Milton State School

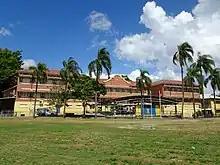
Rear of Block A from Gregory Park

The Depression-era brick school building is a long, two-storey building with a full undercroft. The building faces southwest and, as the undercroft is below the level of Bayswater Street, it is accessed via a wide walkway and steps to the main entrance in the centre of the first floor facade. Symmetrical in plan, the building comprises a long central wing with projecting entrance bay, flanked by shorter wings to the northwest and southeast, which are parallel but set back from the central wing. Secondary entrances are located at the corners of the intersecting wings, with stairs leading to first floor porticos at the front of the building, and ground floor porticos leading to the undercroft at the rear. A two-storey extension (1959–60) which adjoins the southern end of the block is not of heritage significance.